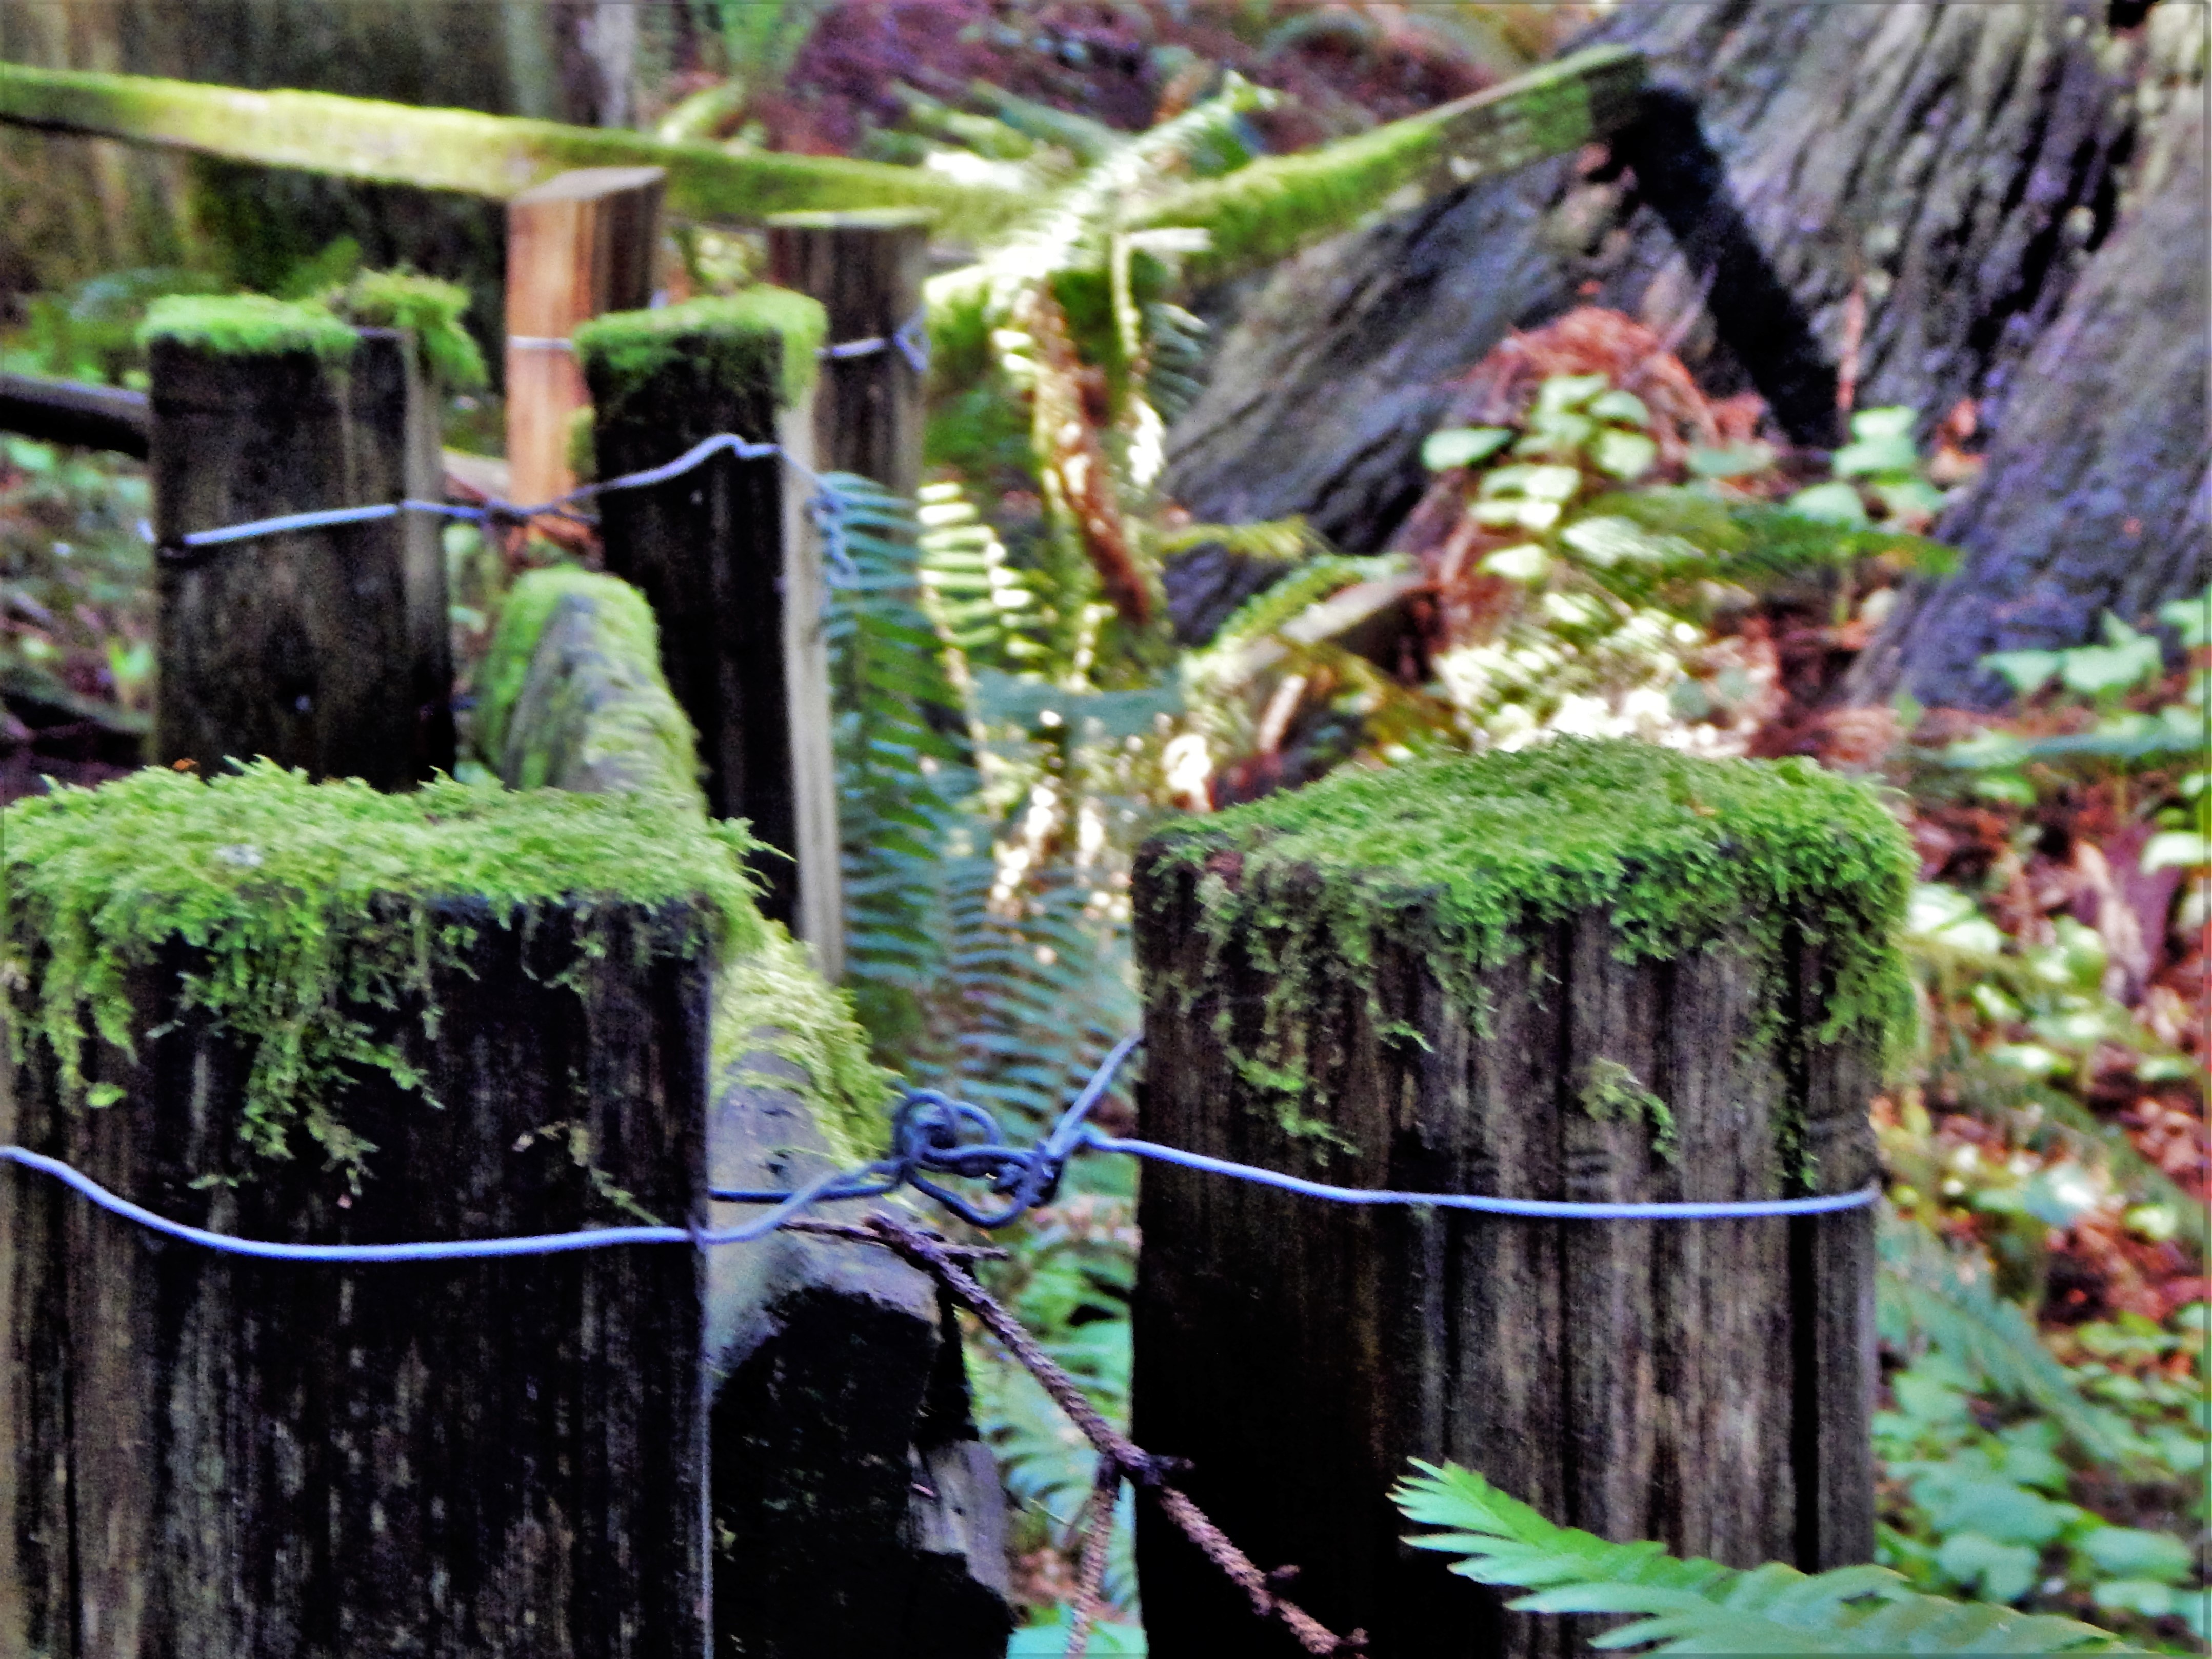
tree, nature, forest, plant, leaf, flower, trunk, pond, green, jungle, botany, garden, flora, rainforest, habitat, woody plant